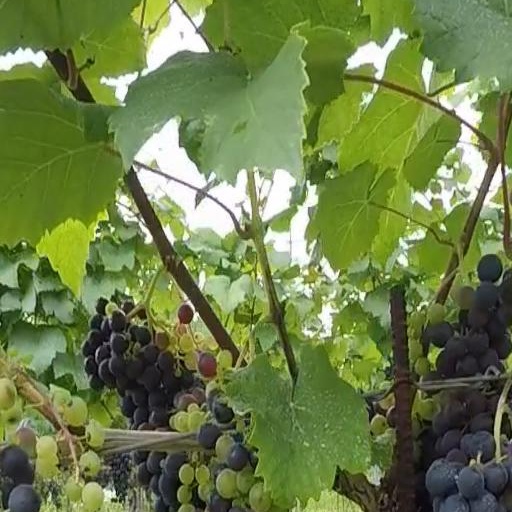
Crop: grape